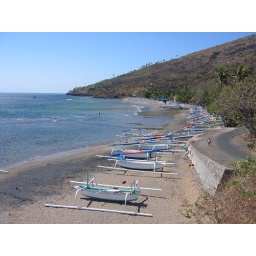
the beach in Amed, view from the road